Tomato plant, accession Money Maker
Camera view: tilt-top (135 deg); turntable rotation: 180 degrees
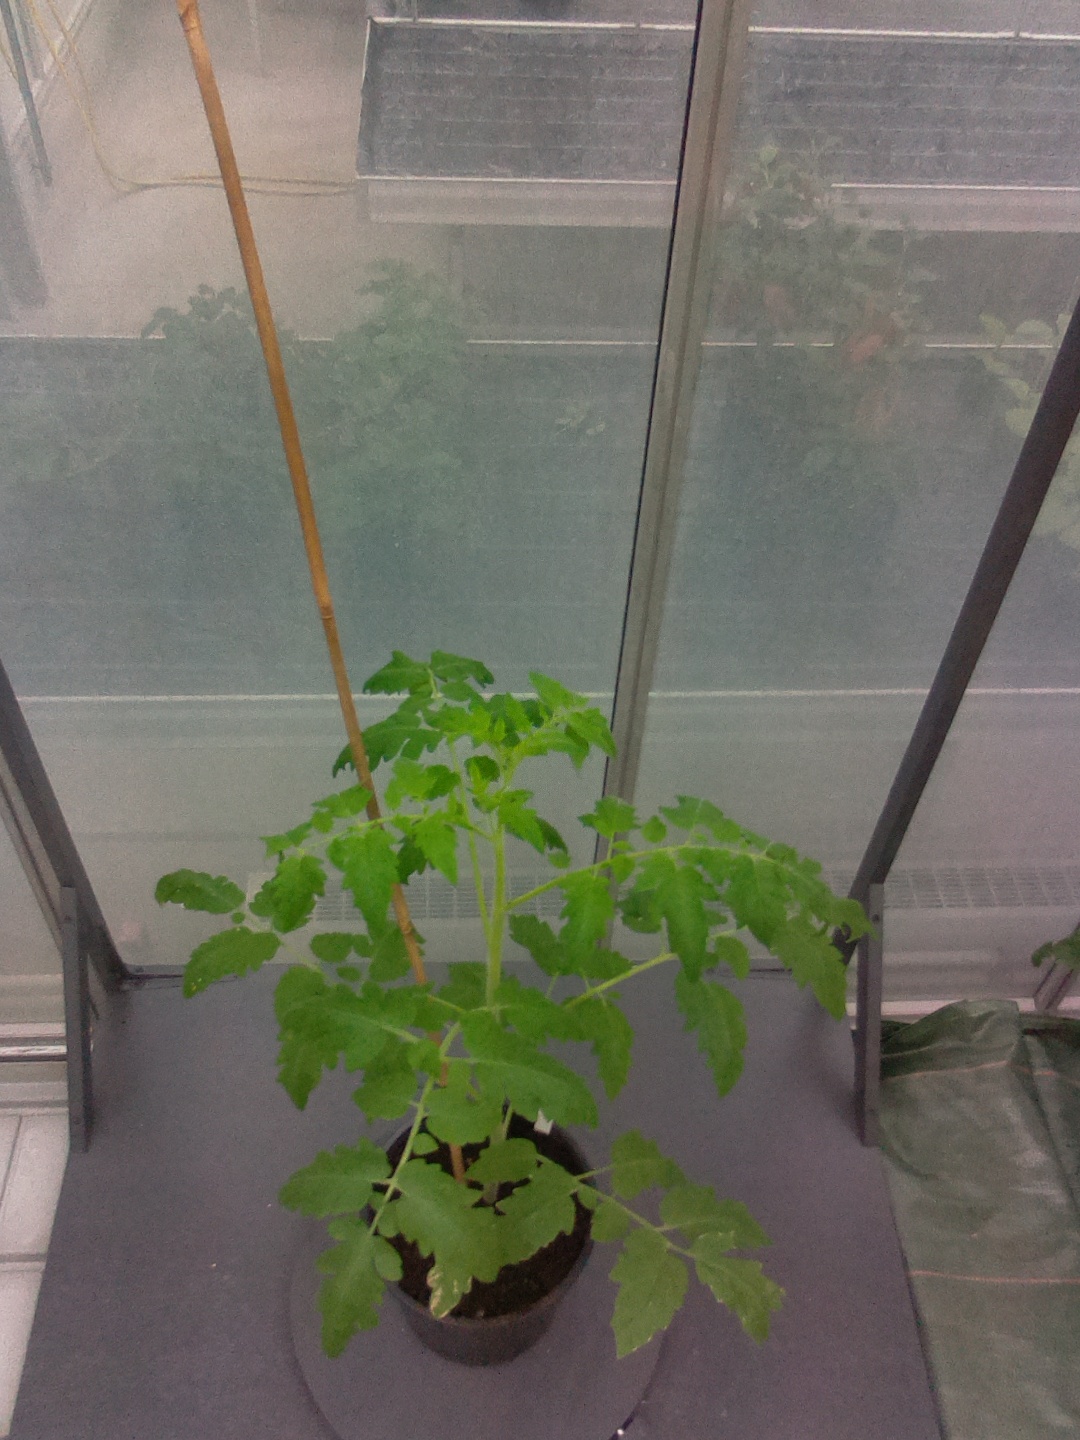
BBCH growth stage 51: First inflorence visible, visible closed flower bud